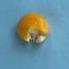
Maize quality: Bad